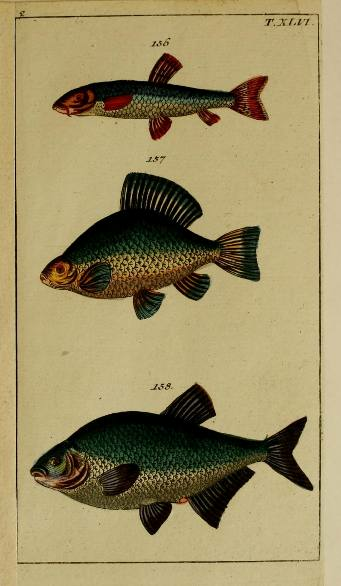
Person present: No